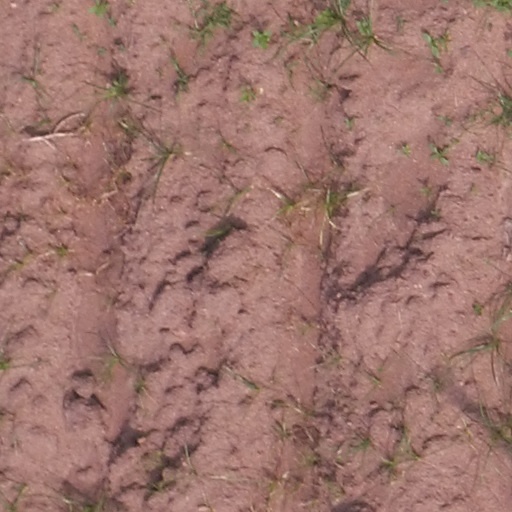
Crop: maize; corn